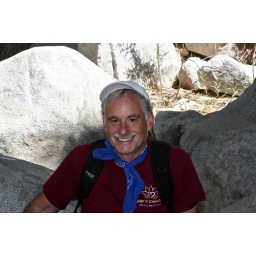
me sitting by rocks with bandana in tiny desert oasis; Joshua Tree, California